2012 Summer Olympics opening ceremony

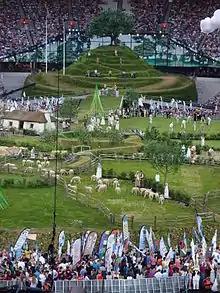
Scene before the ceremony commenced, representing rural Britain

At exactly 20:12 BST, the Red Arrows performed a flypast over the Olympic Stadium and then over the concert in Hyde Park. This concert featured artists selected to represent the four nations of the United Kingdom: Duran Duran, Stereophonics, Snow Patrol and Paolo Nutini.